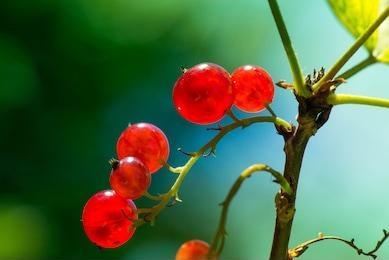
Label: redcurrant